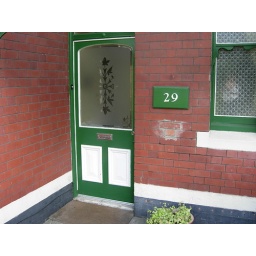
Front door of the house in Wales